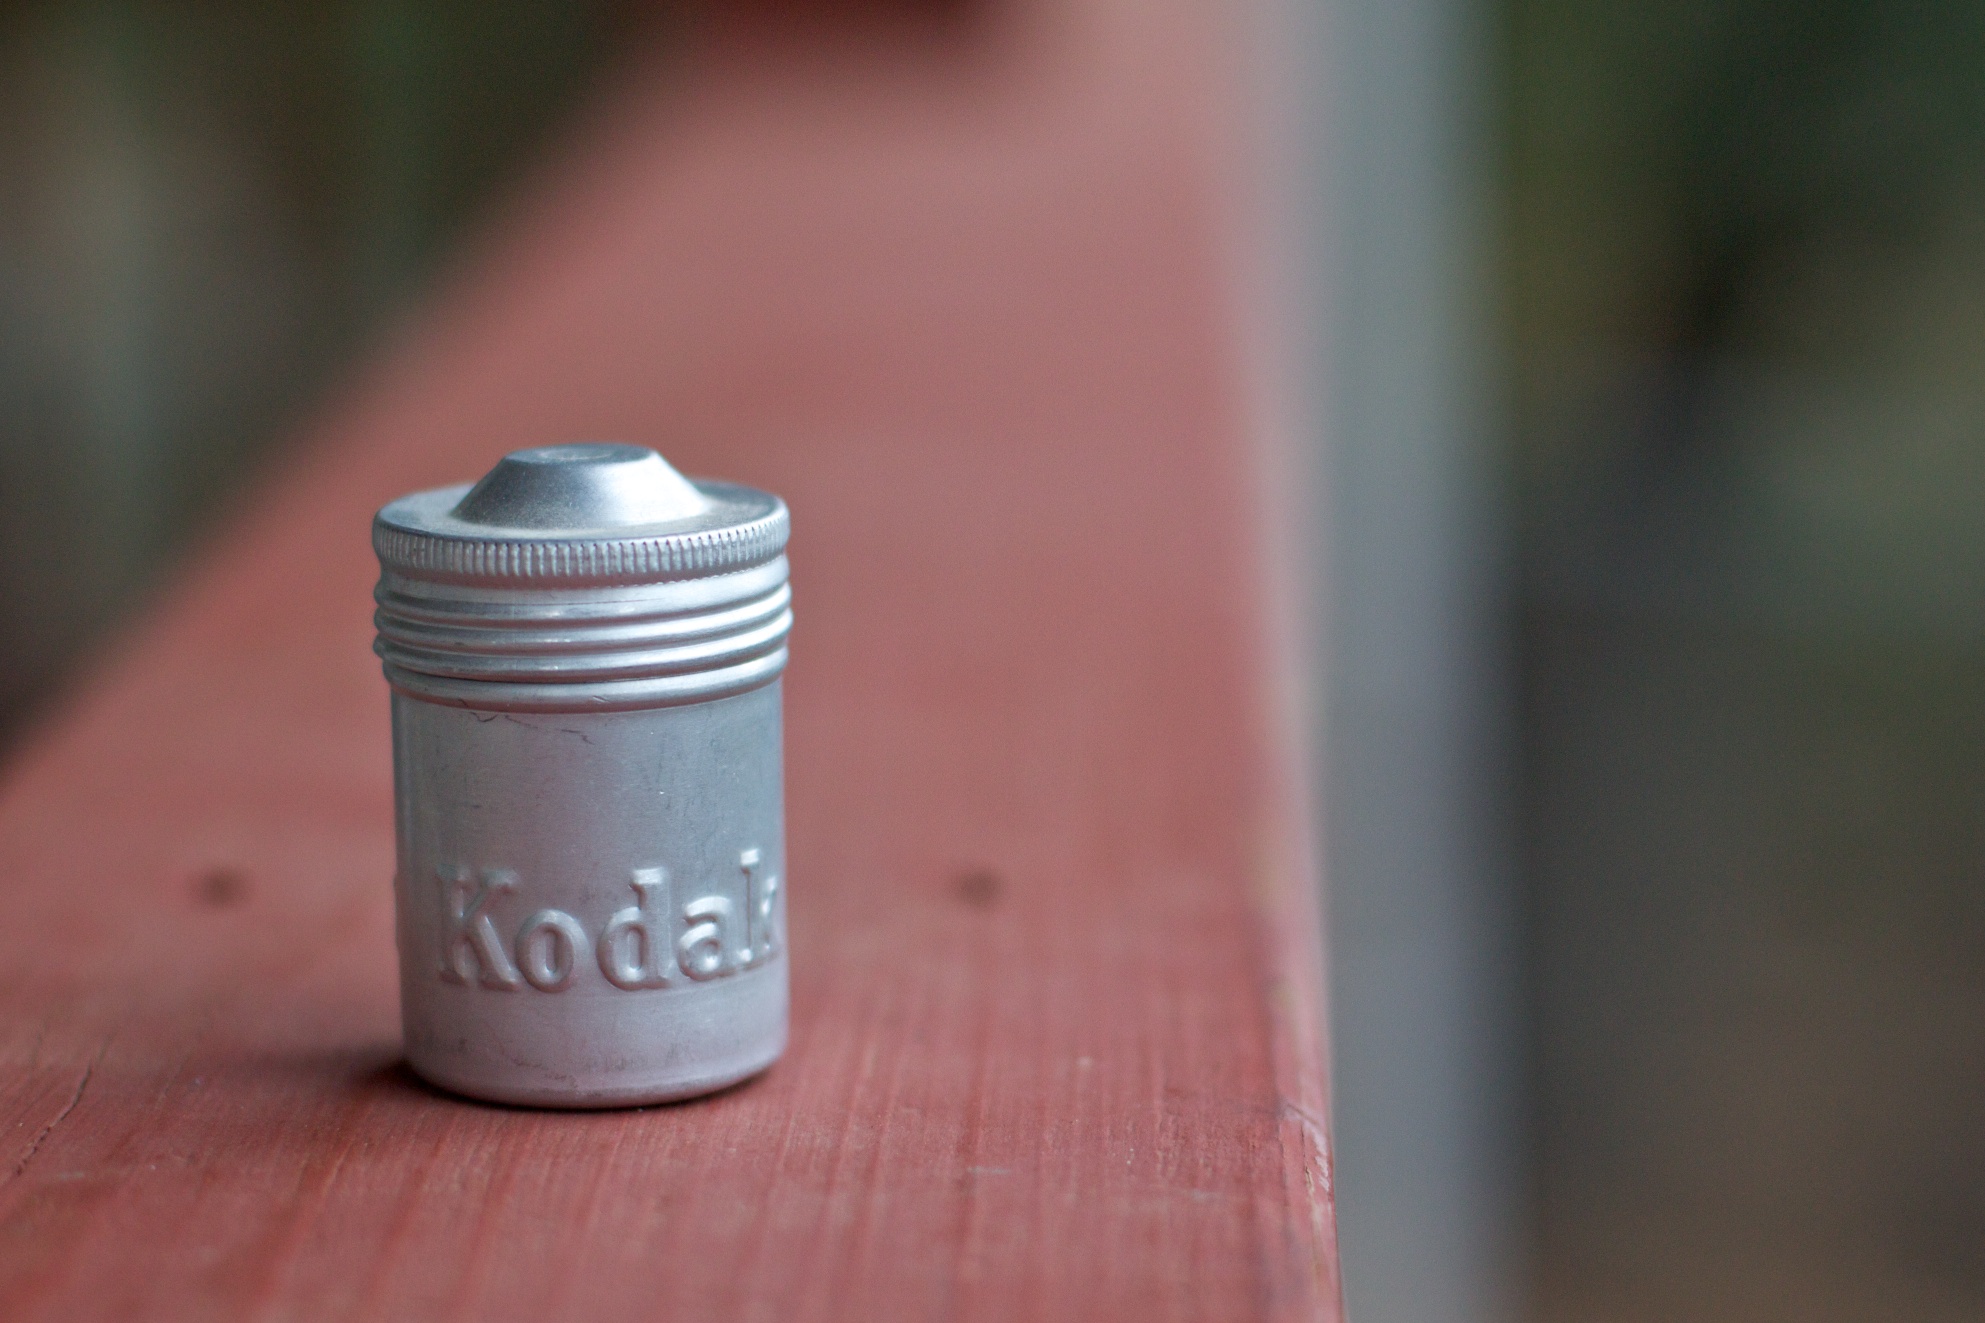
lighting